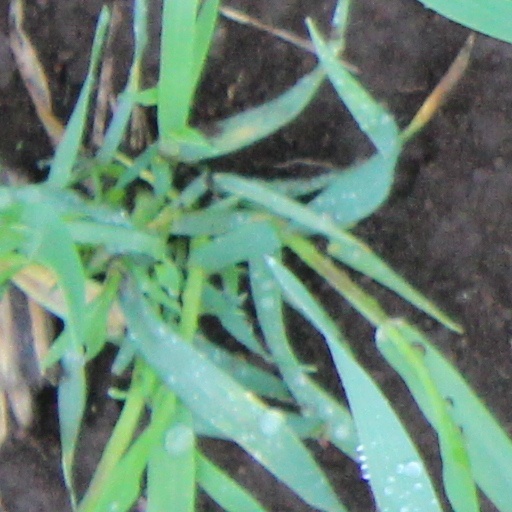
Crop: wheat